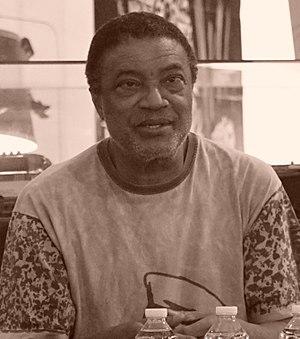
Conférence à Reims, médiathèque Croix-Rouge.